Entheogen

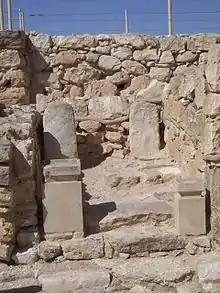
The shrine at Tel Arad, where the earliest use of cannabis in the Near East is thought to have occurred during the Kingdom of Judah

The coca leaf ("Erythroxylum coca") holds deep medicinal, ritual, and cultural significance for indigenous peoples across the Andean and Amazonian regions. Traditionally, coca is chewed or prepared as mambe, a fine powder made by roasting and mixing coca leaves with alkaline ash (often from "Cecropia" or "yarumo" trees), which is traditionally combined with ambil, a sticky paste made of tobacco. Among groups such as the Uitoto, Muinane, and Andoque, mambe is consumed during ceremonial gatherings to support dialogue, memory, and spiritual clarity. The plant is regarded as a sacred ally that fosters connection and communication rather than intoxication.